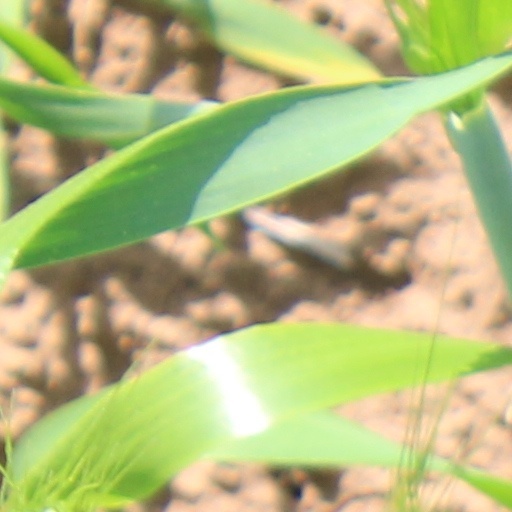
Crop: wheat